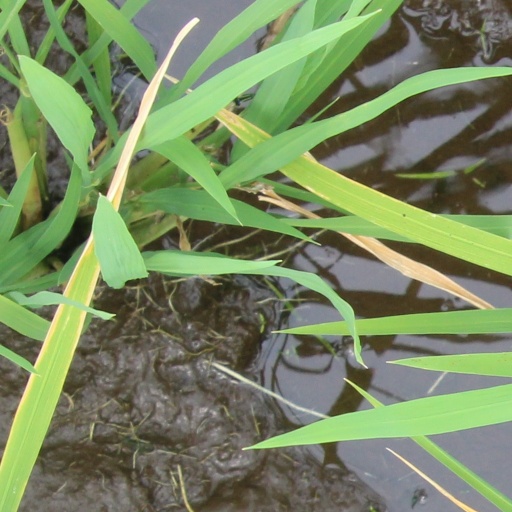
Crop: rice